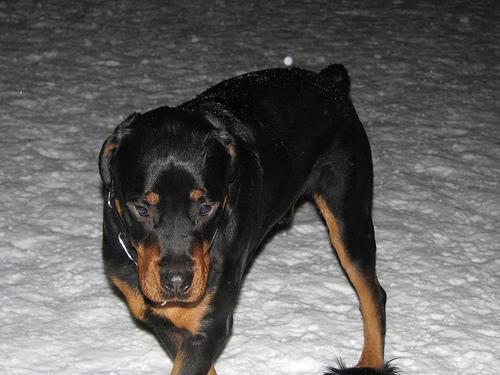
Rottweiler